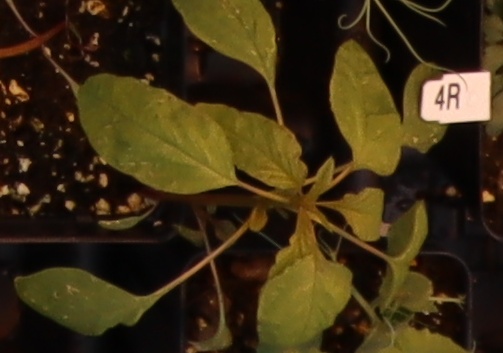
Label: Palmer Amaranth